Ace Ventura: When Nature Calls

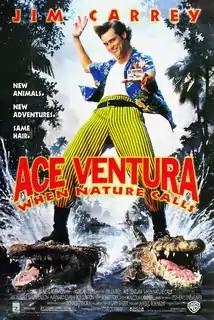
Theatrical release poster

Ace Ventura: When Nature Calls (also known as Ace Ventura 2: When Nature Calls) is a 1995 American detective comedy film and the sequel to "" (1994), and the second installment of the "Ace Ventura" franchise. Jim Carrey reprises his role as the title character Ace Ventura, a detective who specializes in retrieval of tame and captive animals that have escaped, who has been summoned to Africa to locate a missing bat. Ian McNeice, Simon Callow, and Sophie Okonedo co-star. Tommy Davidson, who co-starred with Carrey on the show "In Living Color", makes a cameo appearance in the film.